Les Dialogues d'Evhémère

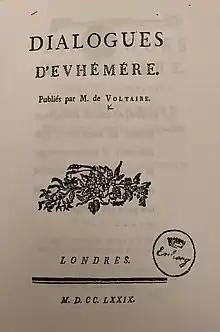
Frontispiece of the 1779 edition of Voltaire's ‘Dialogues d’Evhémère’

The imagined dialogue takes place between two historical figures, Euhemerus and Callicrates. Euhemerus, a Stoic, was a contemporary of Alexander the Great, remembered mostly for his view that the Classical Greek gods had originally been people, deified long after their deaths by their followers. Callicrates was also a philosopher, from the third century BC, of whom little is known but whom Voltaire makes an Epicurean. His views, including atheism, are meant to represent the views of Voltaire's contemporaries Holbach, La Mettrie and Diderot.